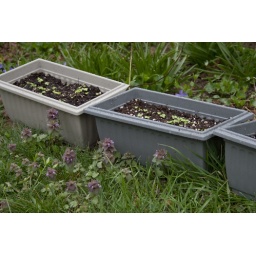
Spring/Summer flowering trees and plants in bloom . (April 2010)Cape Cod&amp;copy; Bruce Christopher 2010All Rights ReservedPlease ask before using